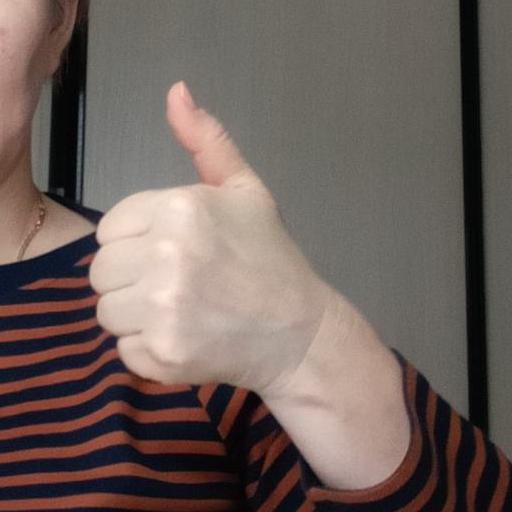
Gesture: like